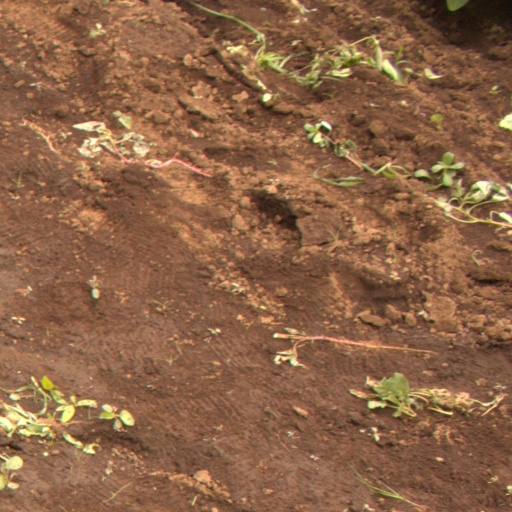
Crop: soybean